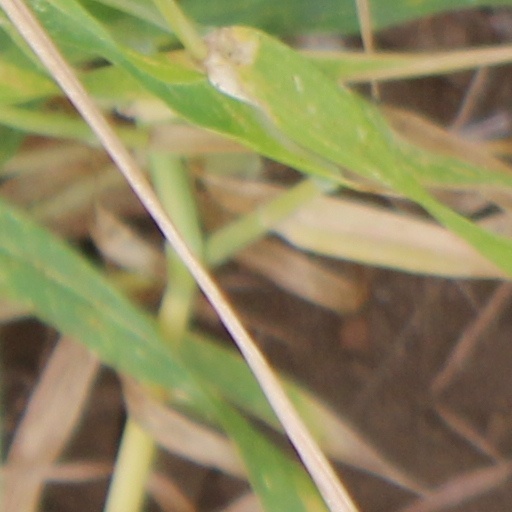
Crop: wheat